The Wilderness (Deerfield, Virginia)

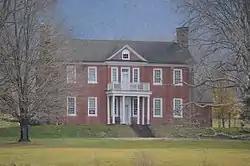
Roadside view of the house

The Wilderness is a historic estate at 13954 Deerfield Road in rural Bath County, Virginia, United States. It consists of more than of rolling fields and woodlands, most of which lie southeast of Deerfield Road in the northeastern part of the county. In 1771, the Crown conveyed the land to brothers Sampson Mathews and George Mathews. The main house, a seven-bay brick Georgian structure, was built about 1816 for Samuel Blackburn, a prominent local farmer and politician, who was son-in-law to George Mathews. The property also includes a brick carriage house from the same period, a rarity in such a remote rural setting.